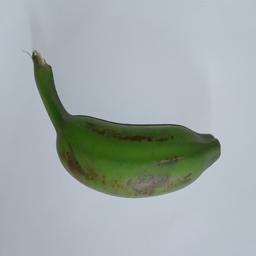
Ripeness: Green